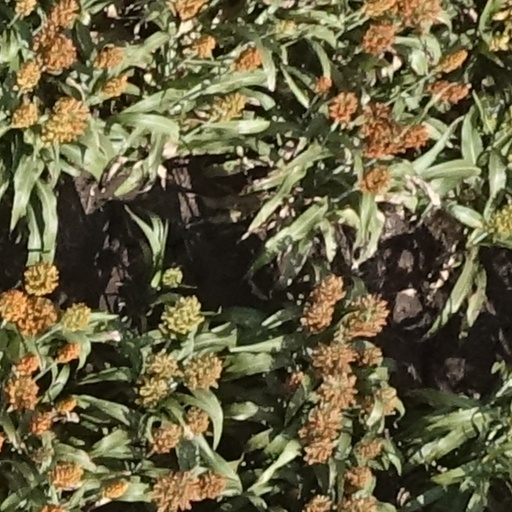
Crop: sorghum